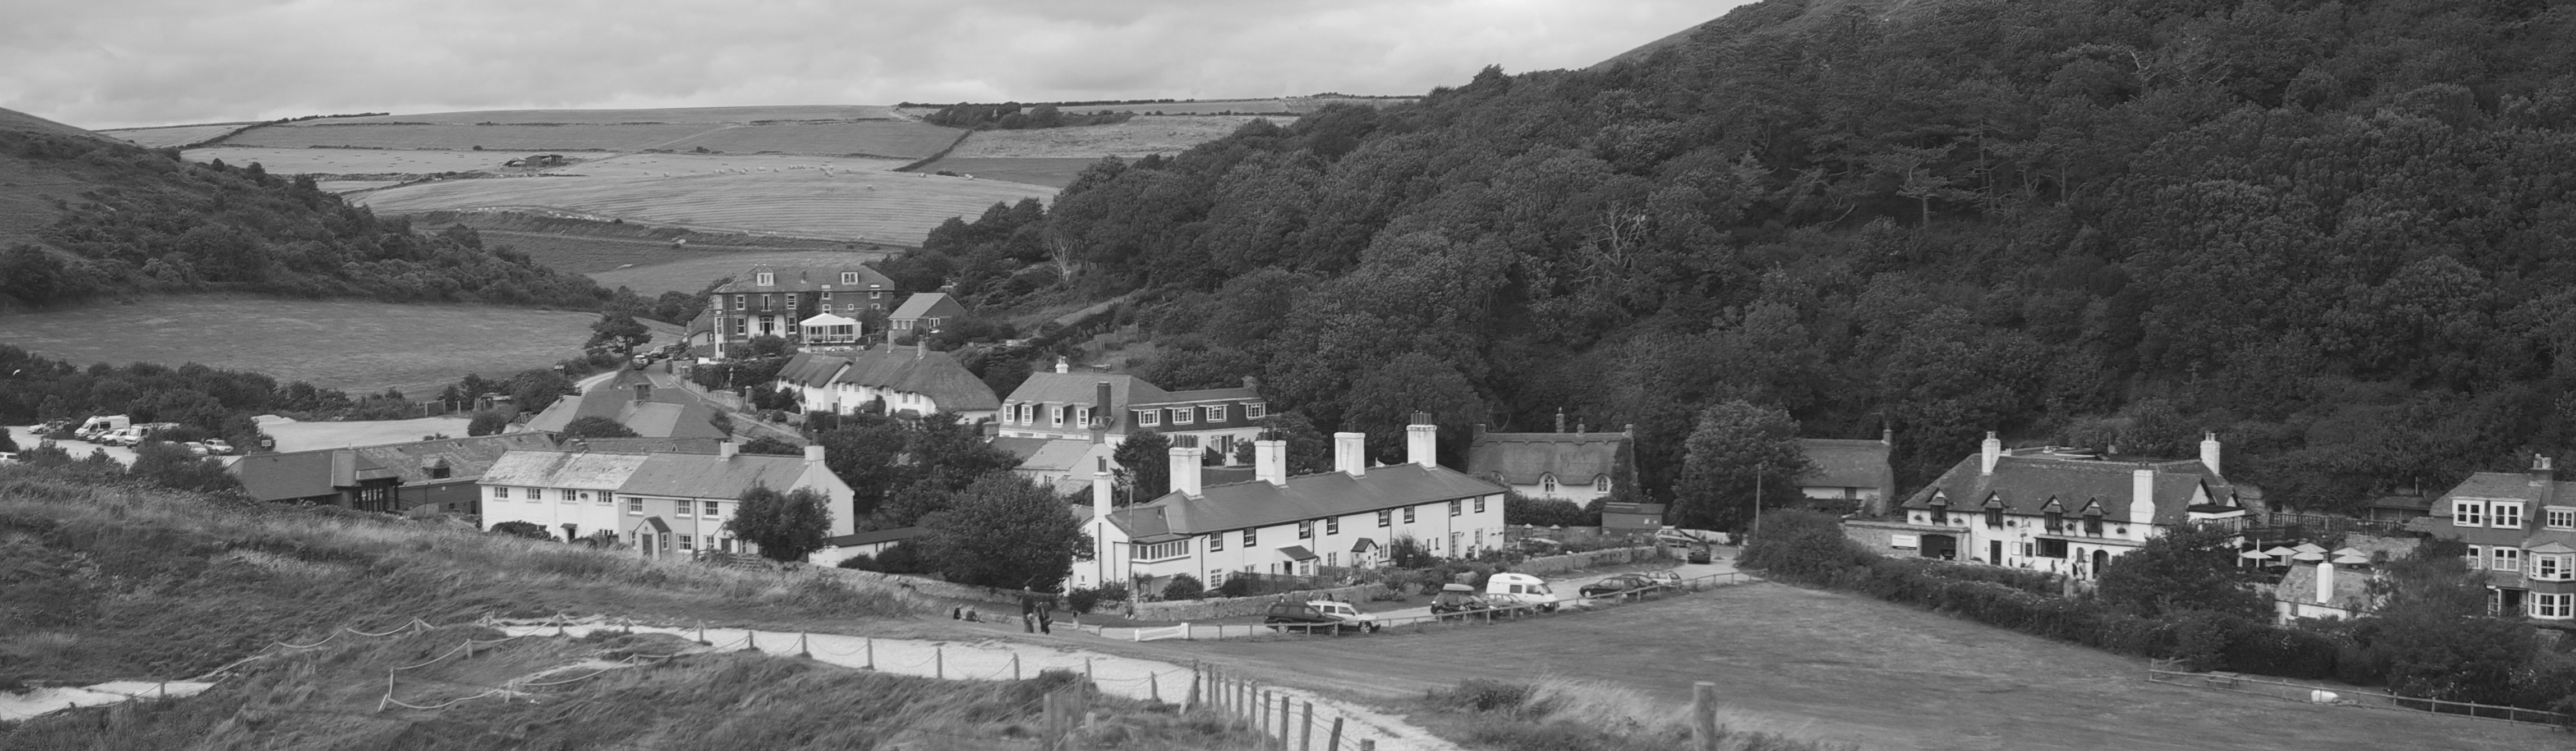
coast, black and white, white, field, photography, hill, town, summer, village, castle, black, monochrome, uk, blackwhite, monastery, dorset, lulworth, monochrome photography